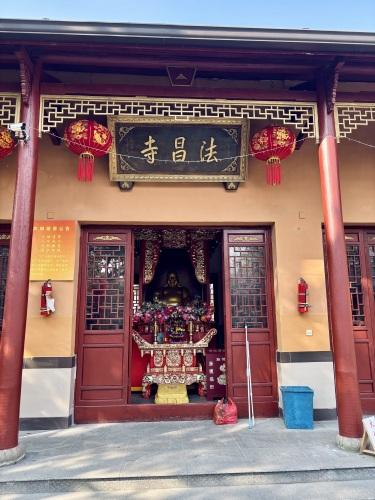
地标名称：法昌禅寺
所在城市：杭州市·西湖区